Brachylaima

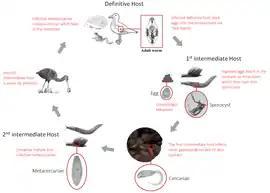
The transmission cycle of Brachylaimiasis

Transmission occurs via the ingestion of infected undercooked (or raw) terrestrial gastropods, such as "Cornu aspersum" (Pulmonata: Stylommatophora). Gastropods act as both the first and second intermediate host in the terrestrial life cycle of "Brachylaima" species. The first intermediate host harbors asexual sporocysts and produces cercaria through their mucous glands to infect other gastropods via skin to skin contact. The second intermediate host harbors unencysted metacercariae in their kidneys (e.g. "Cochlicella acuta", "Cernuella virgata" and "Theba pisana"). Definitive hosts of this species include various species of amphibians, birds, mammals and reptiles. It was first believed that the infection of humans was from children who had purposely eaten the snails, and adults have accidentally ingested snails on vegetables and become infected. Though this may be the case in some parts of the world, it has been shown that humans actively ingest these snails as a source of food in some areas. One study showed that the Spanish city of Tudela had a very high prevalence of the parasite in the snails that were sold as food, though this prevalence fluctuates throughout the year, with the peak season being autumn. This prevalence has become a public concern in many Spanish countries due to the spread of brachylaimiasis. Eggs of this species can remain viable in feces/soil for up to twelve months. The sporocyst infection is 7–10 weeks after the eggs have been ingested.